1964 Major League Baseball season

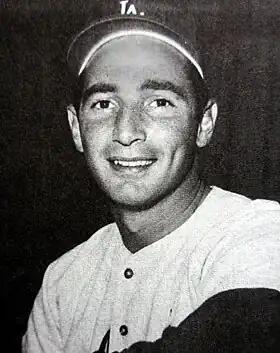
Hall of Famer Sandy Koufax

CBS and NBC aired weekend "Game of the Week" broadcasts. Although it had been three years since the Sports Broadcasting Act of 1961 was passed to authorize sports leagues to enter into television contracts that "pooled" the TV rights of all their teams, MLB still operated under the older system where the networks purchased the regular season rights to individual clubs. By 1964, CBS paid $895,000 total for the rights to six teams, with the New York Yankees getting a $550,000 share. The six clubs that exclusively played nationally televised games on NBC were paid $1.2 million total.